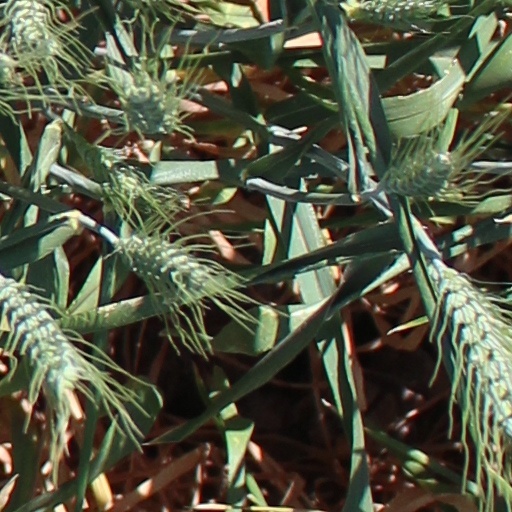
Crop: wheat